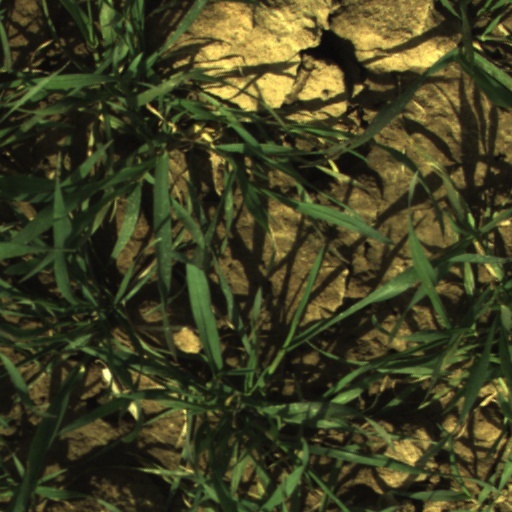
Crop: wheat